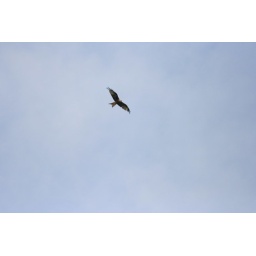
red kite flying over betws mountain